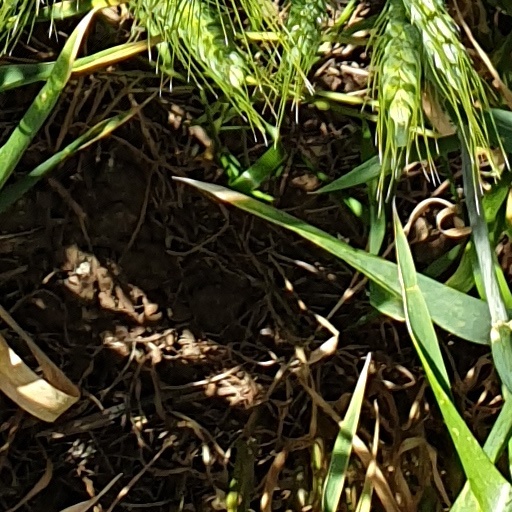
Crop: wheat